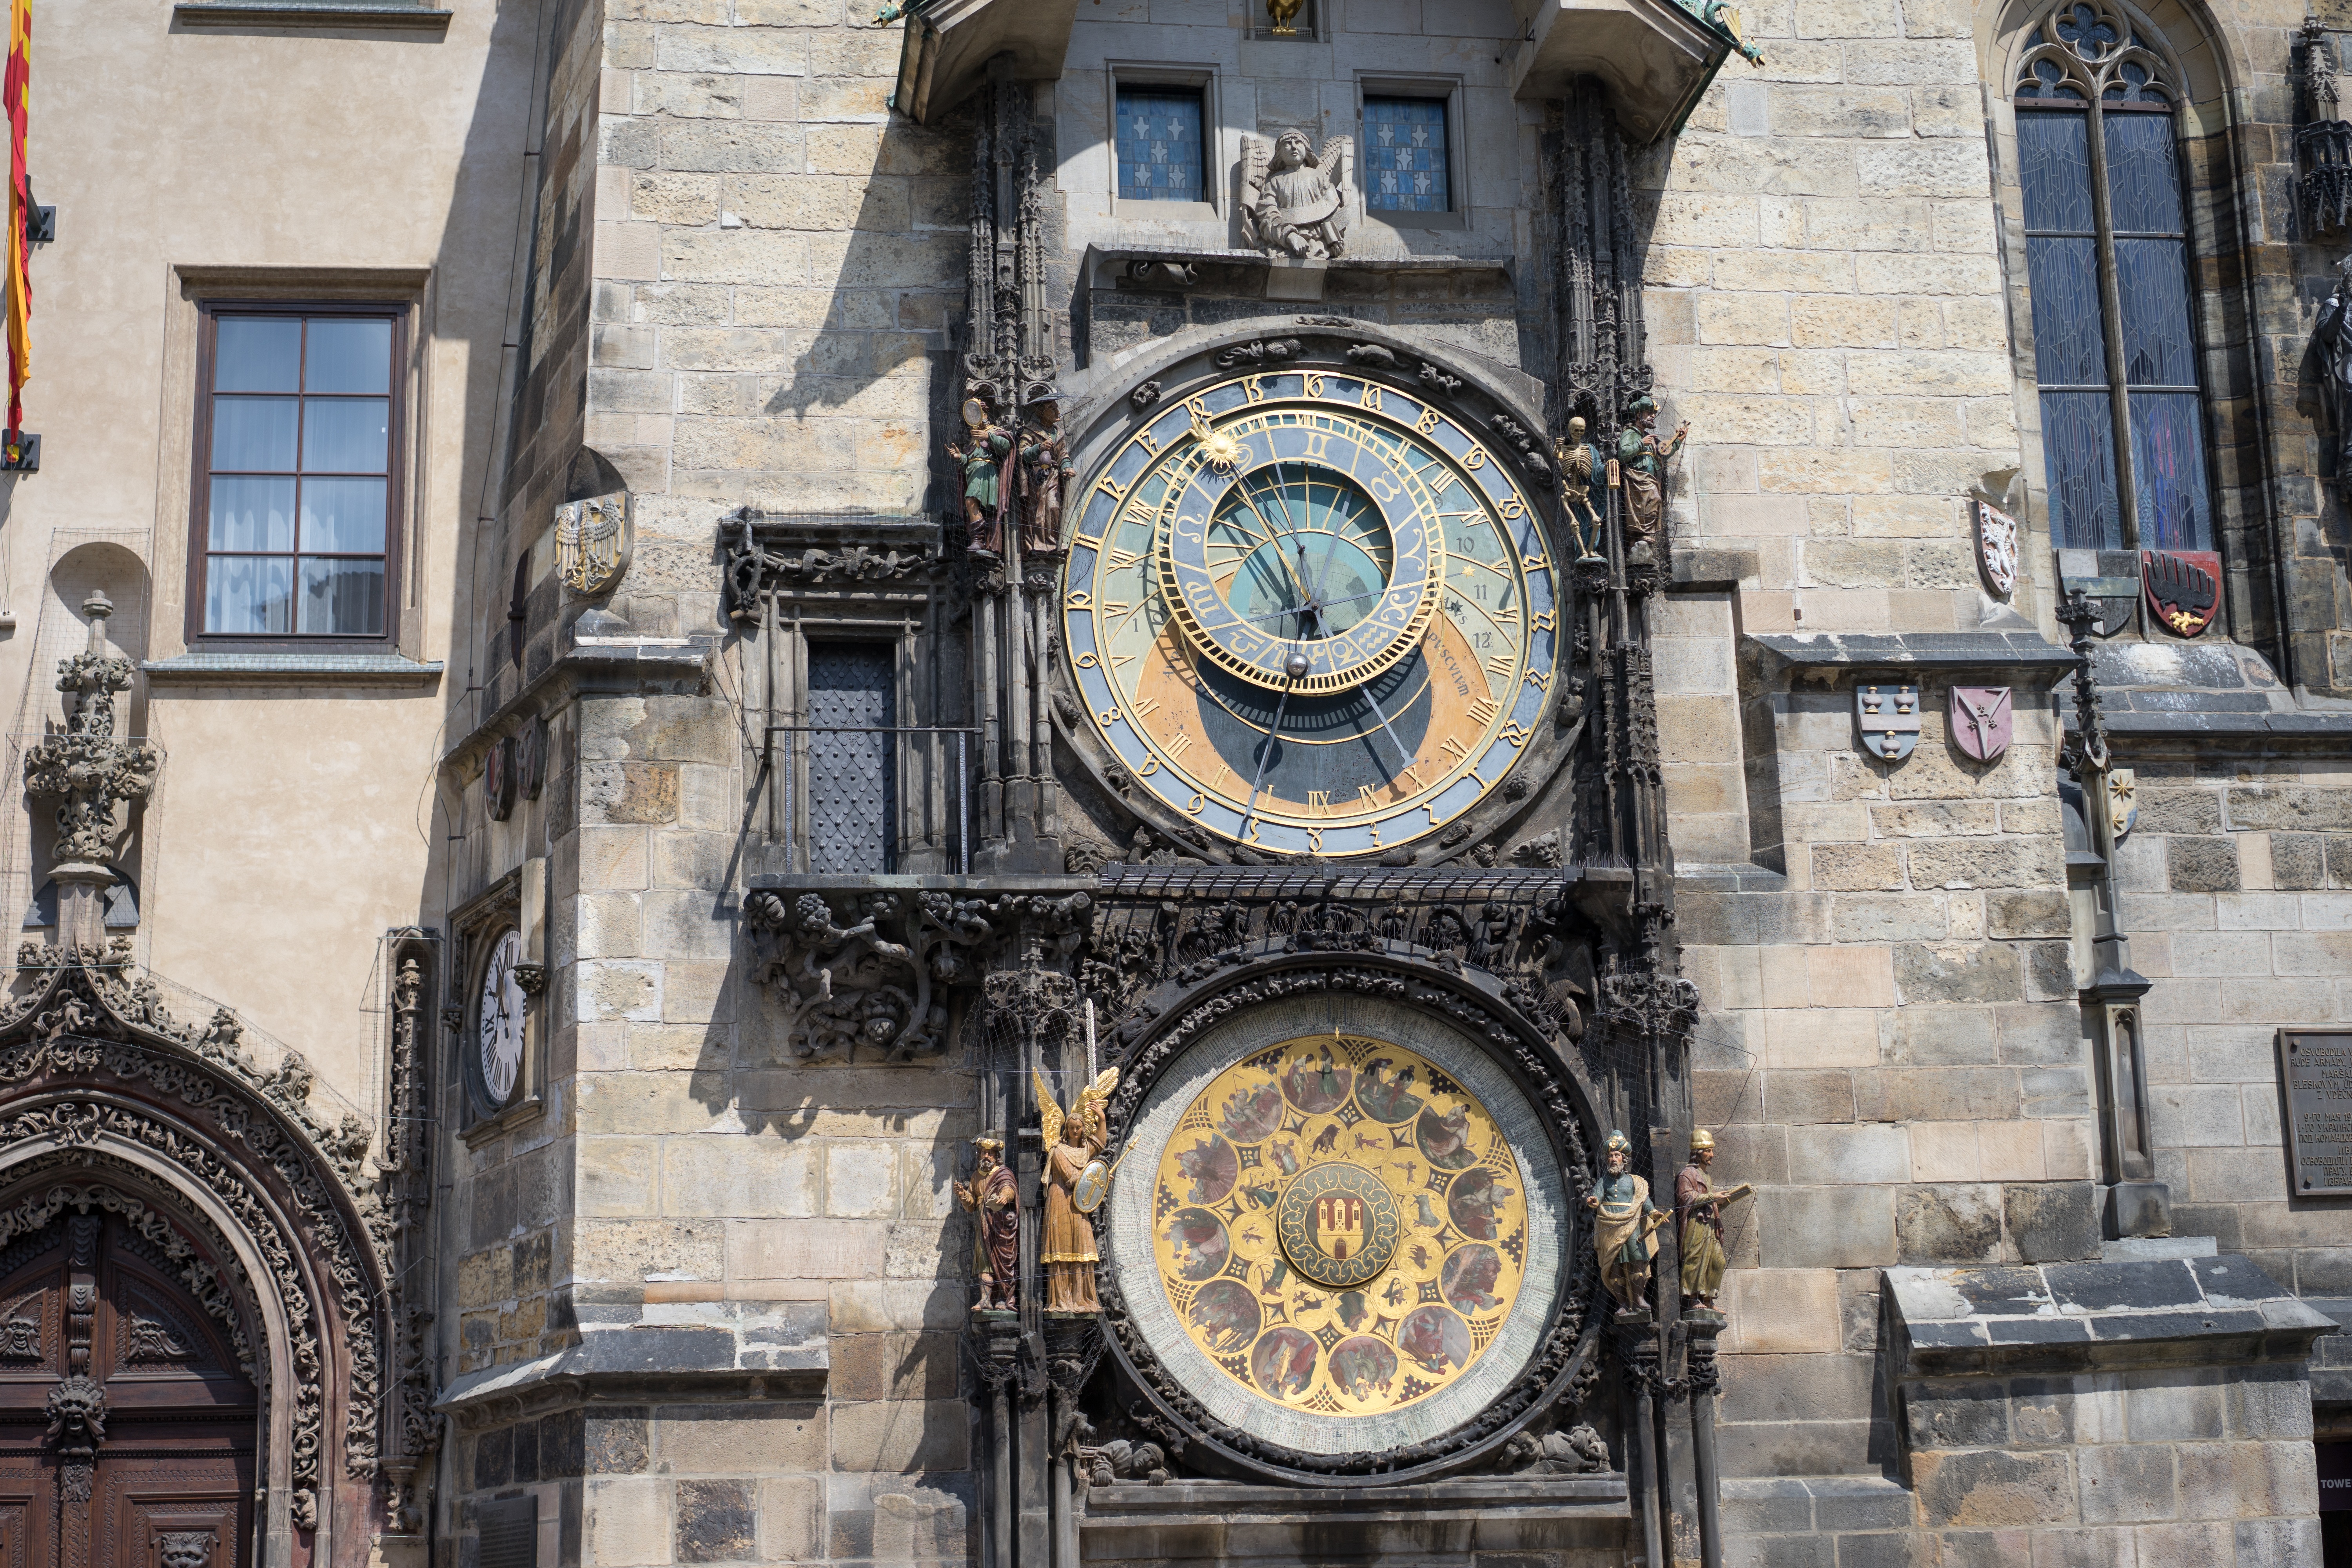
architecture, town, clock, city, facade, prague, clock tower, buildings, czech republic, ancient history